Canard (aeronautics)

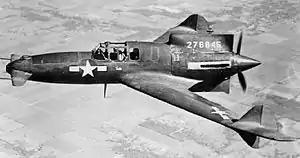
Curtiss-Wright XP-55 Ascender

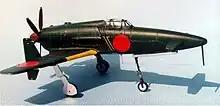
The Kyūshū J7W1 "Shinden" (scale model)

In 1917, de Bruyère constructed his C 1 biplane fighter, having a canard foreplane and rear-mounted pusher propeller. The C 1 was a failure.